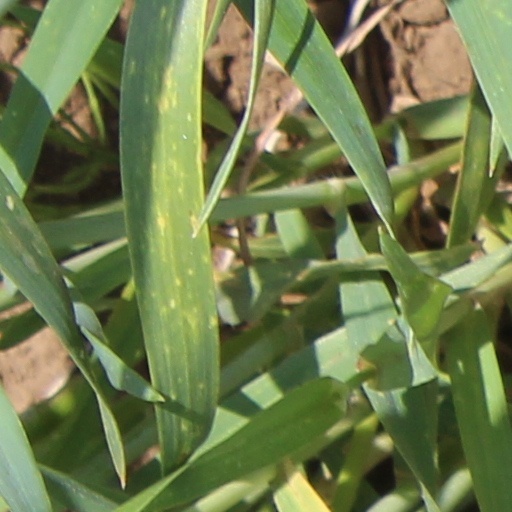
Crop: wheat